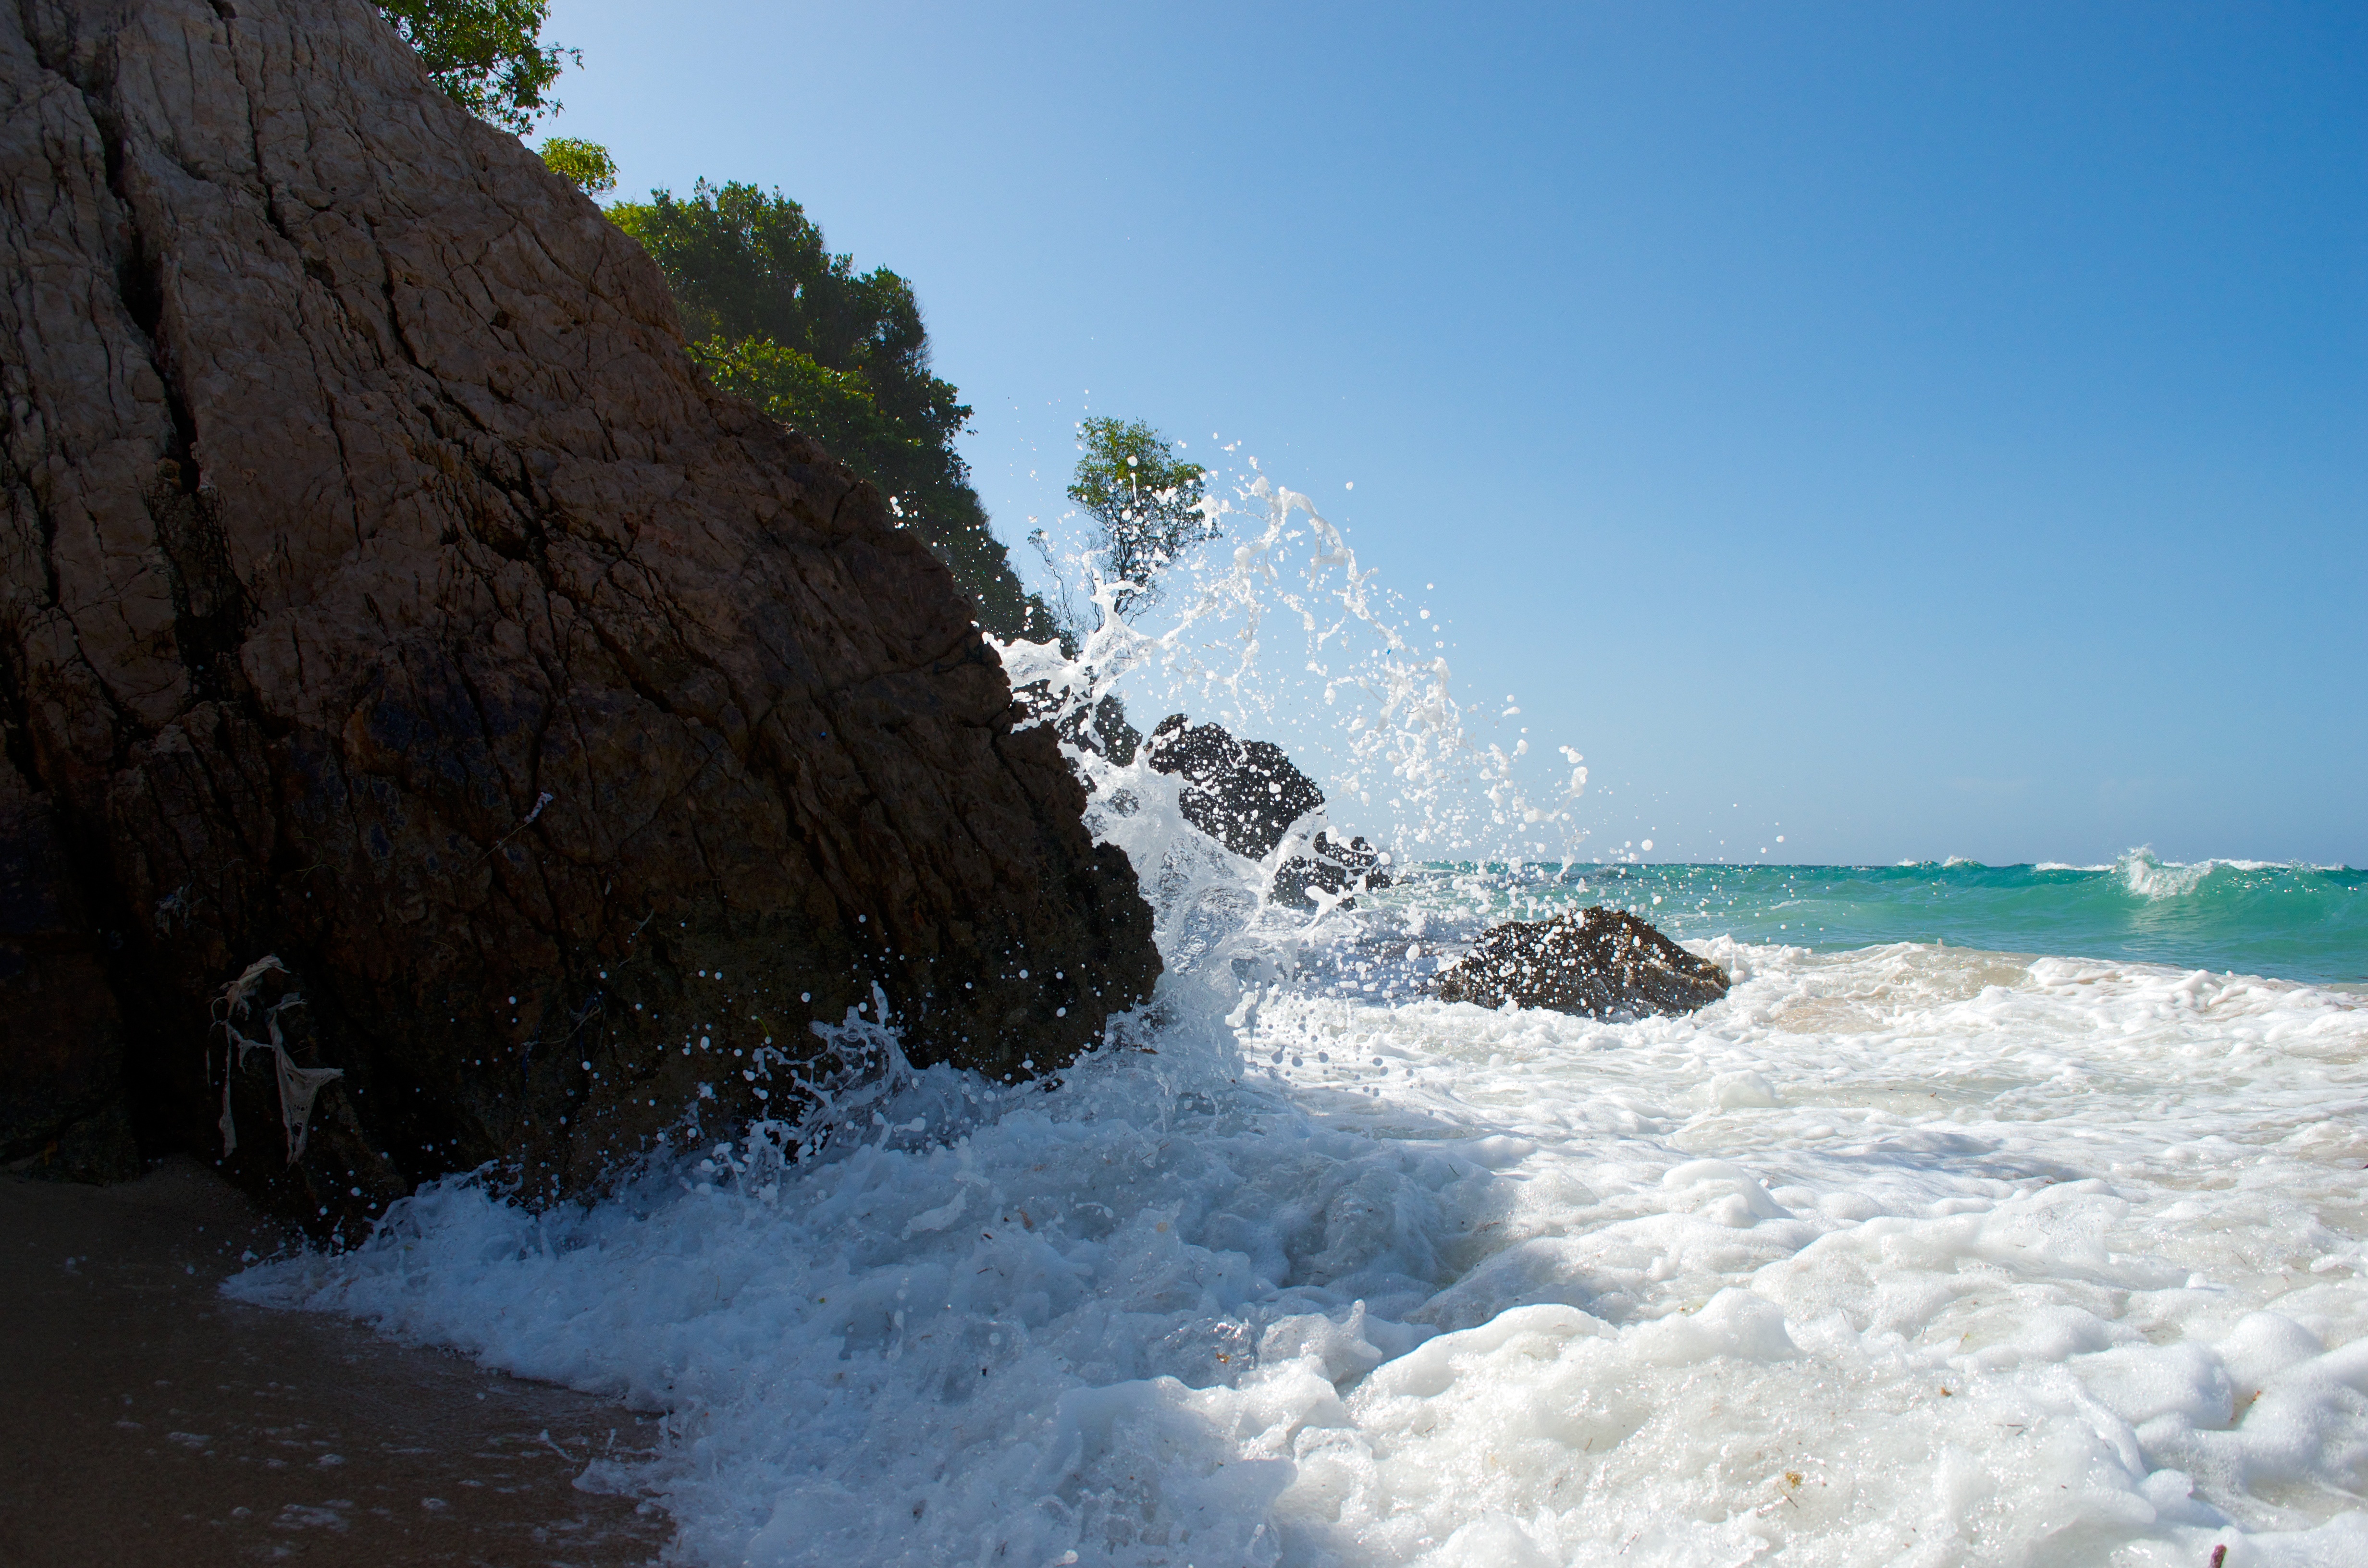
beach, sea, coast, water, rock, ocean, shore, wave, vacation, cliff, vehicle, bay, rapid, terrain, body of water, boating, cape, wind wave